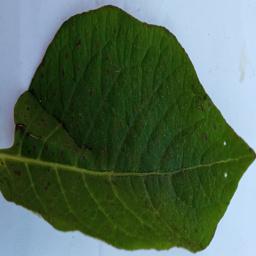
Etiqueta: Tizon_Temprano